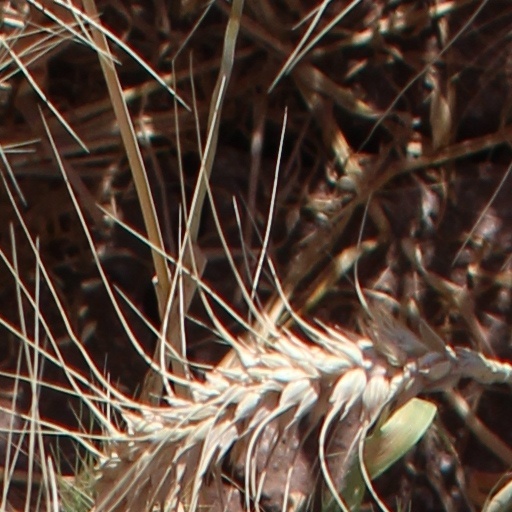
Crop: wheat